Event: Nepal Earthquake
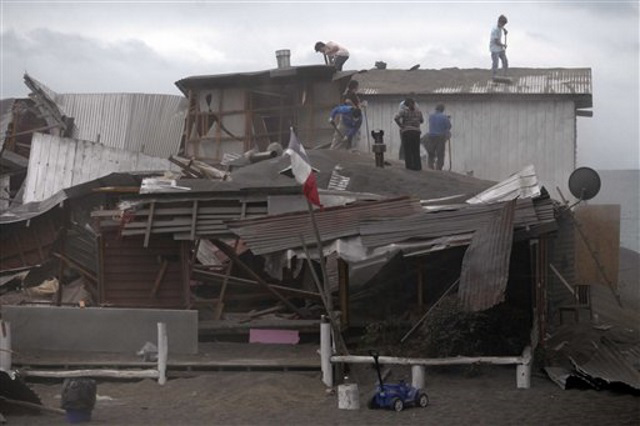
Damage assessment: damage